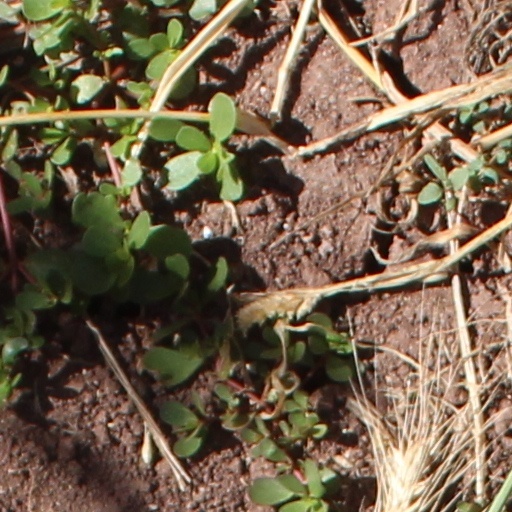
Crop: wheat